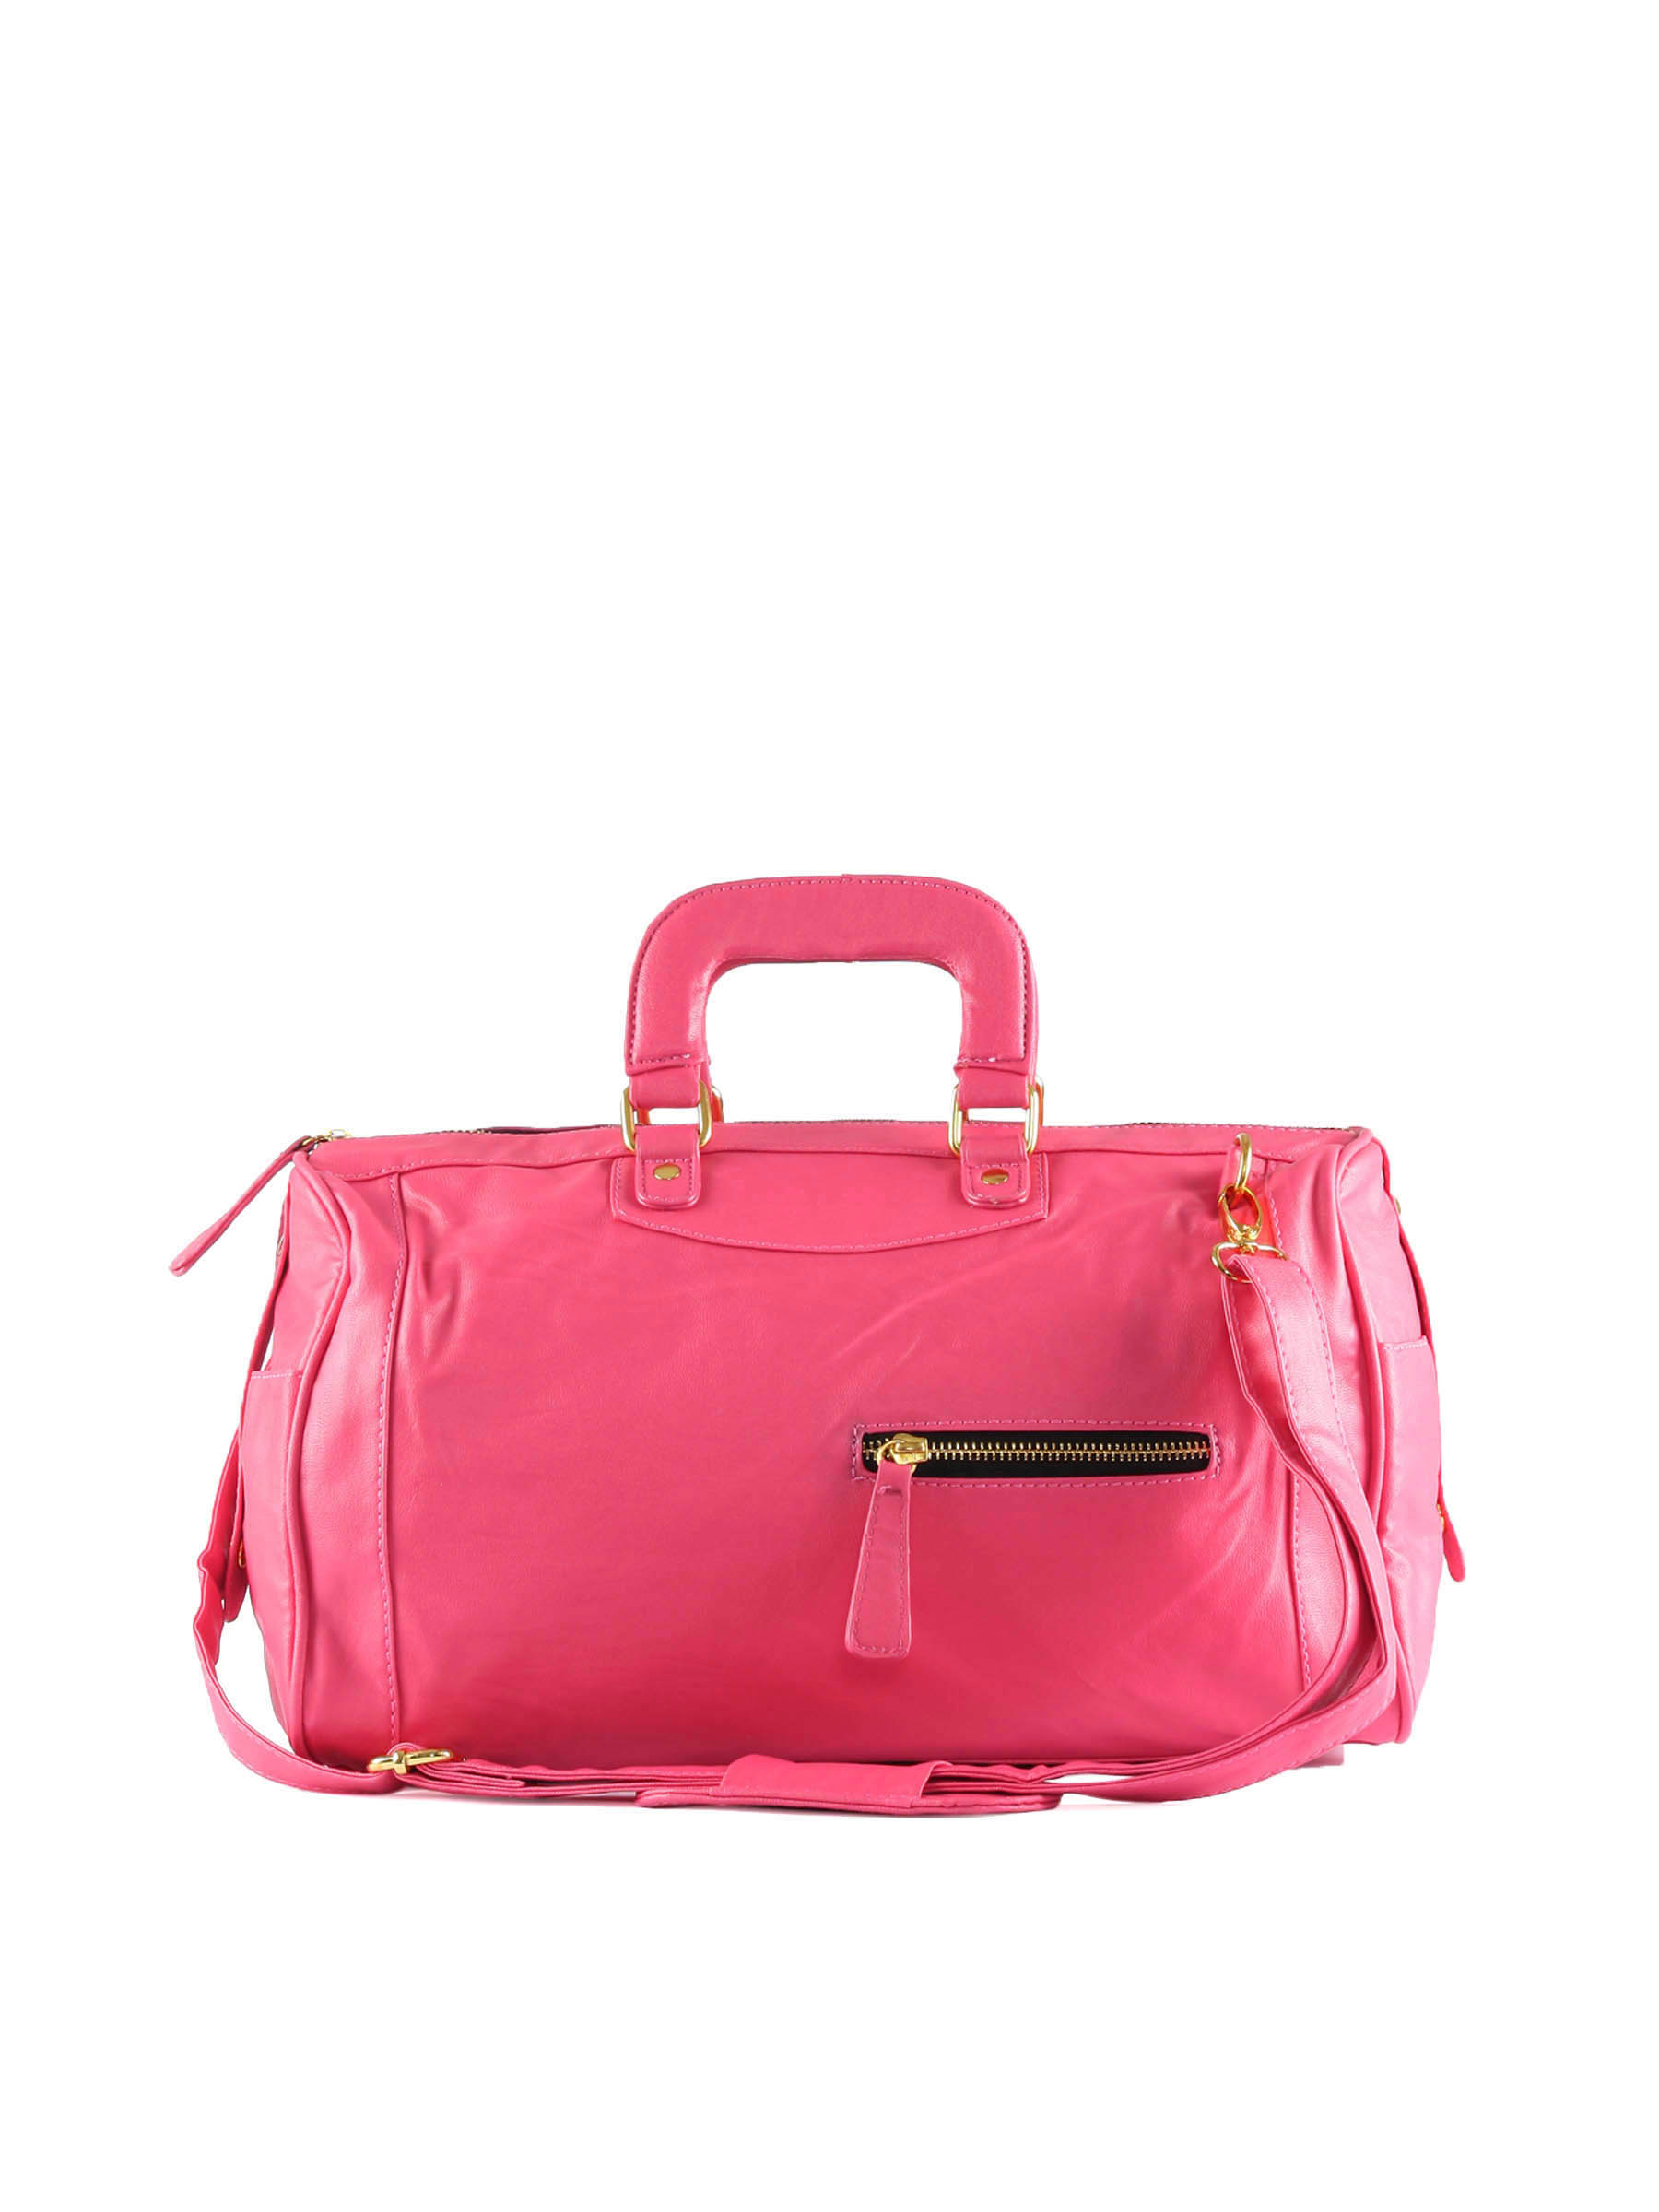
Kiara Women Rose Pink Handbag
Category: Accessories / Bags / Handbags
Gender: Women
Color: Pink
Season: Winter 2015
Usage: Casual